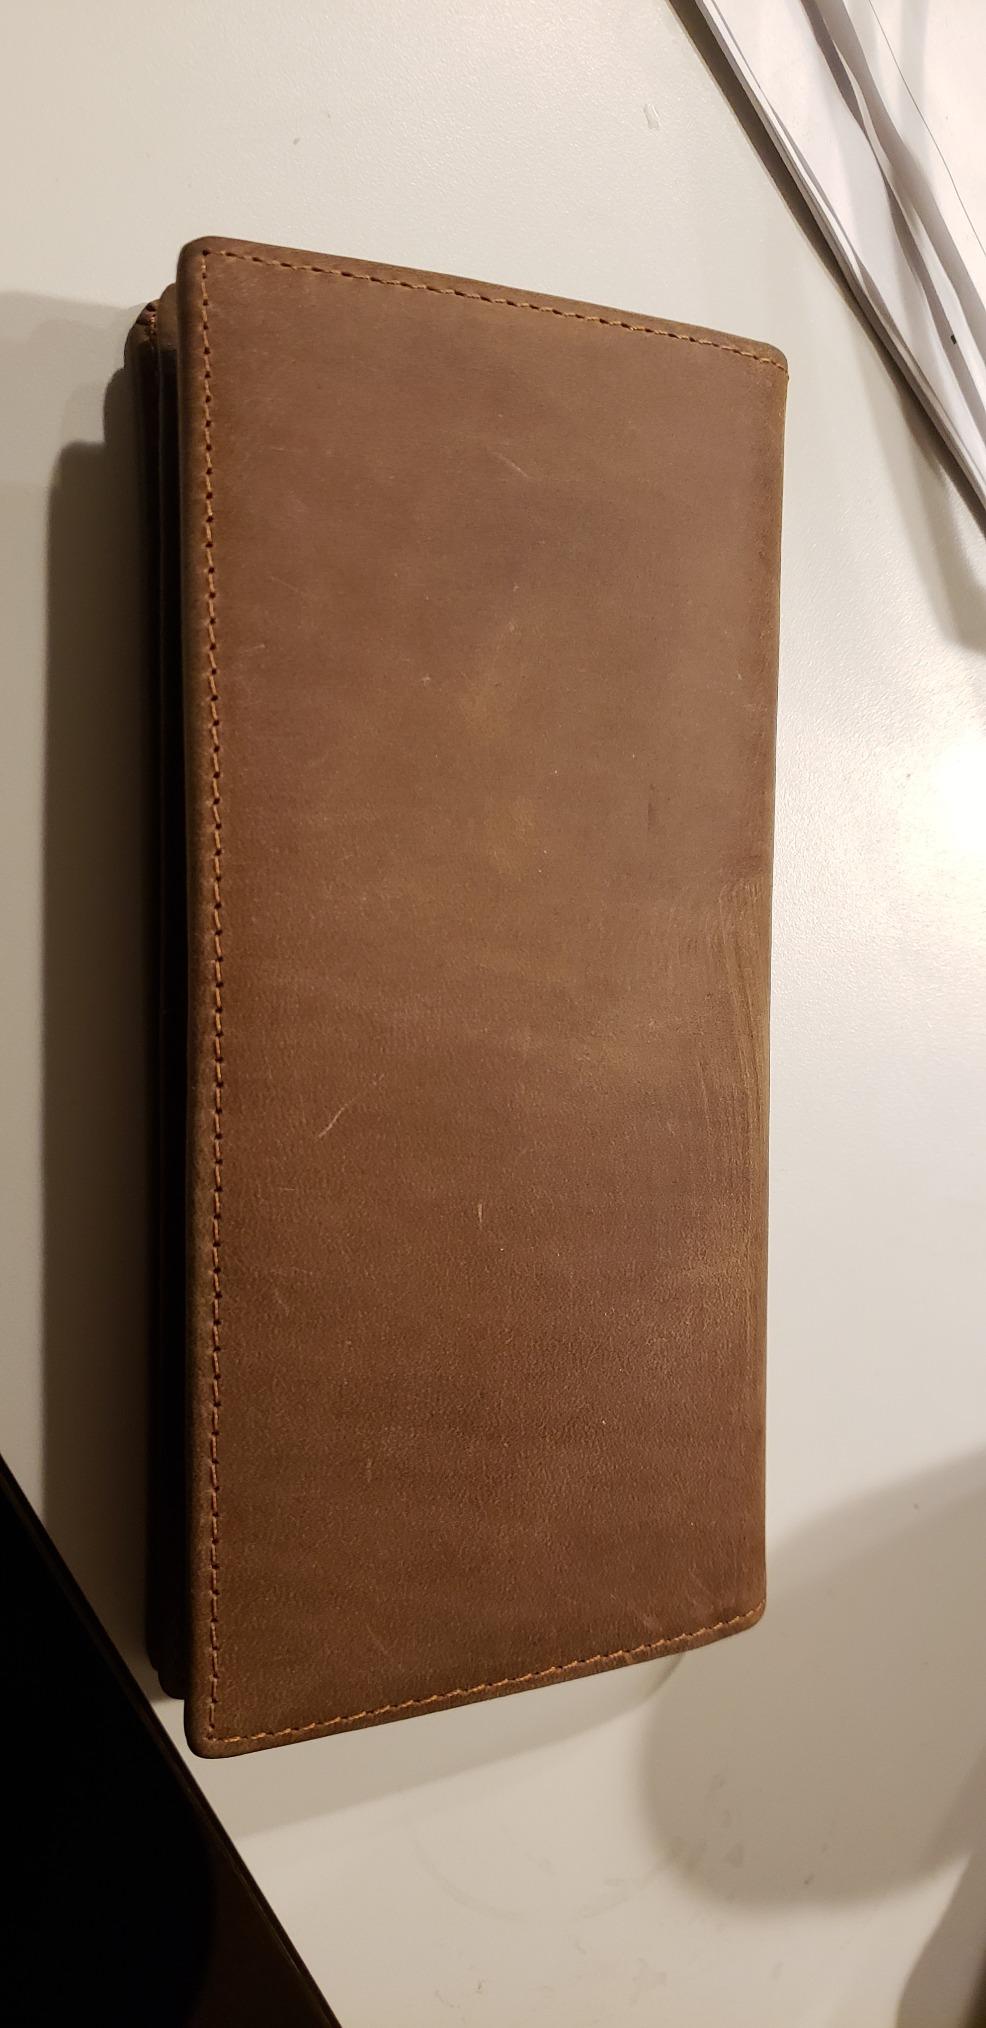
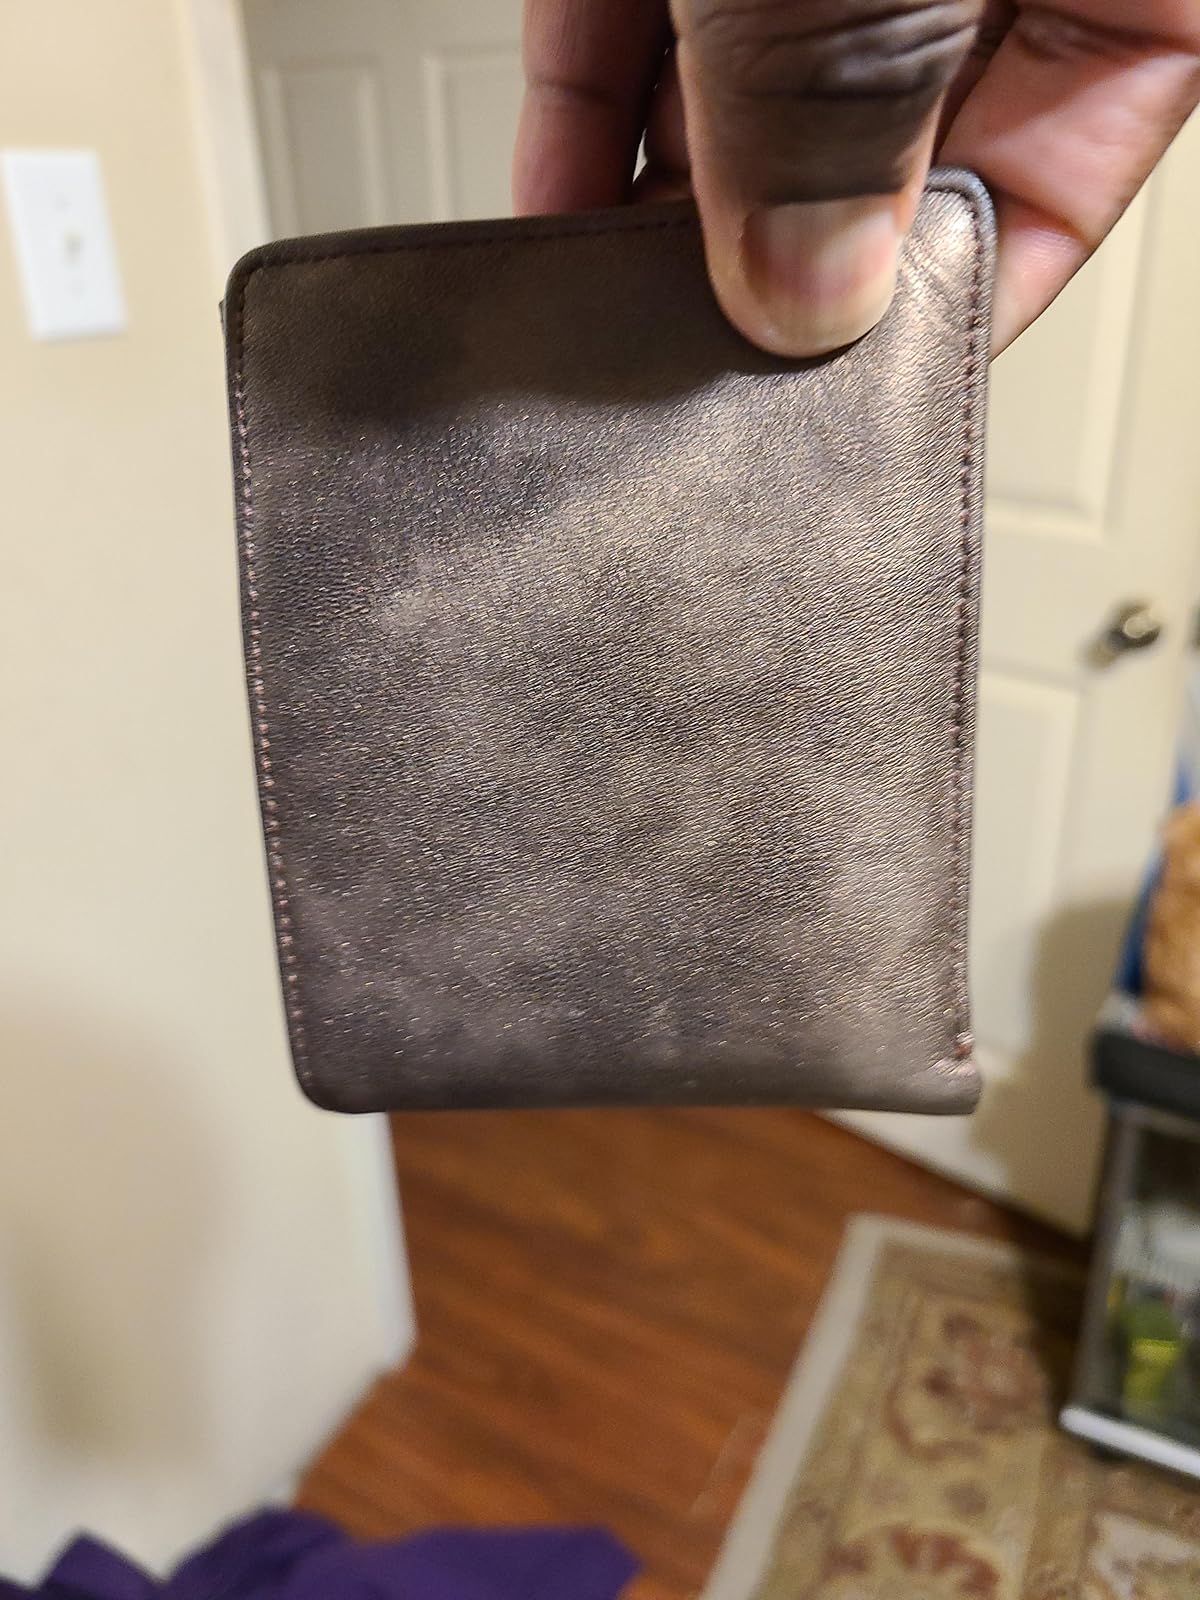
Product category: accessories_wallet
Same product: no